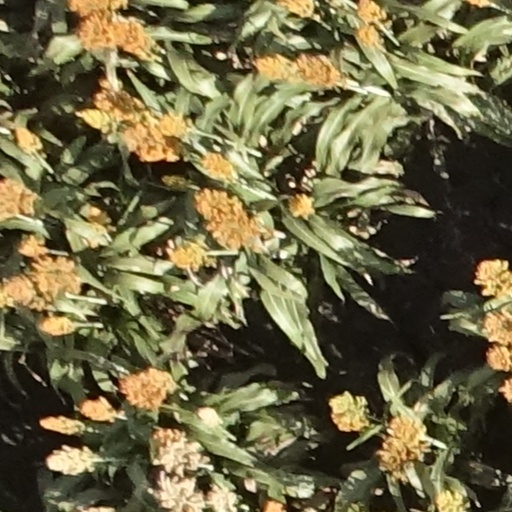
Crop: sorghum